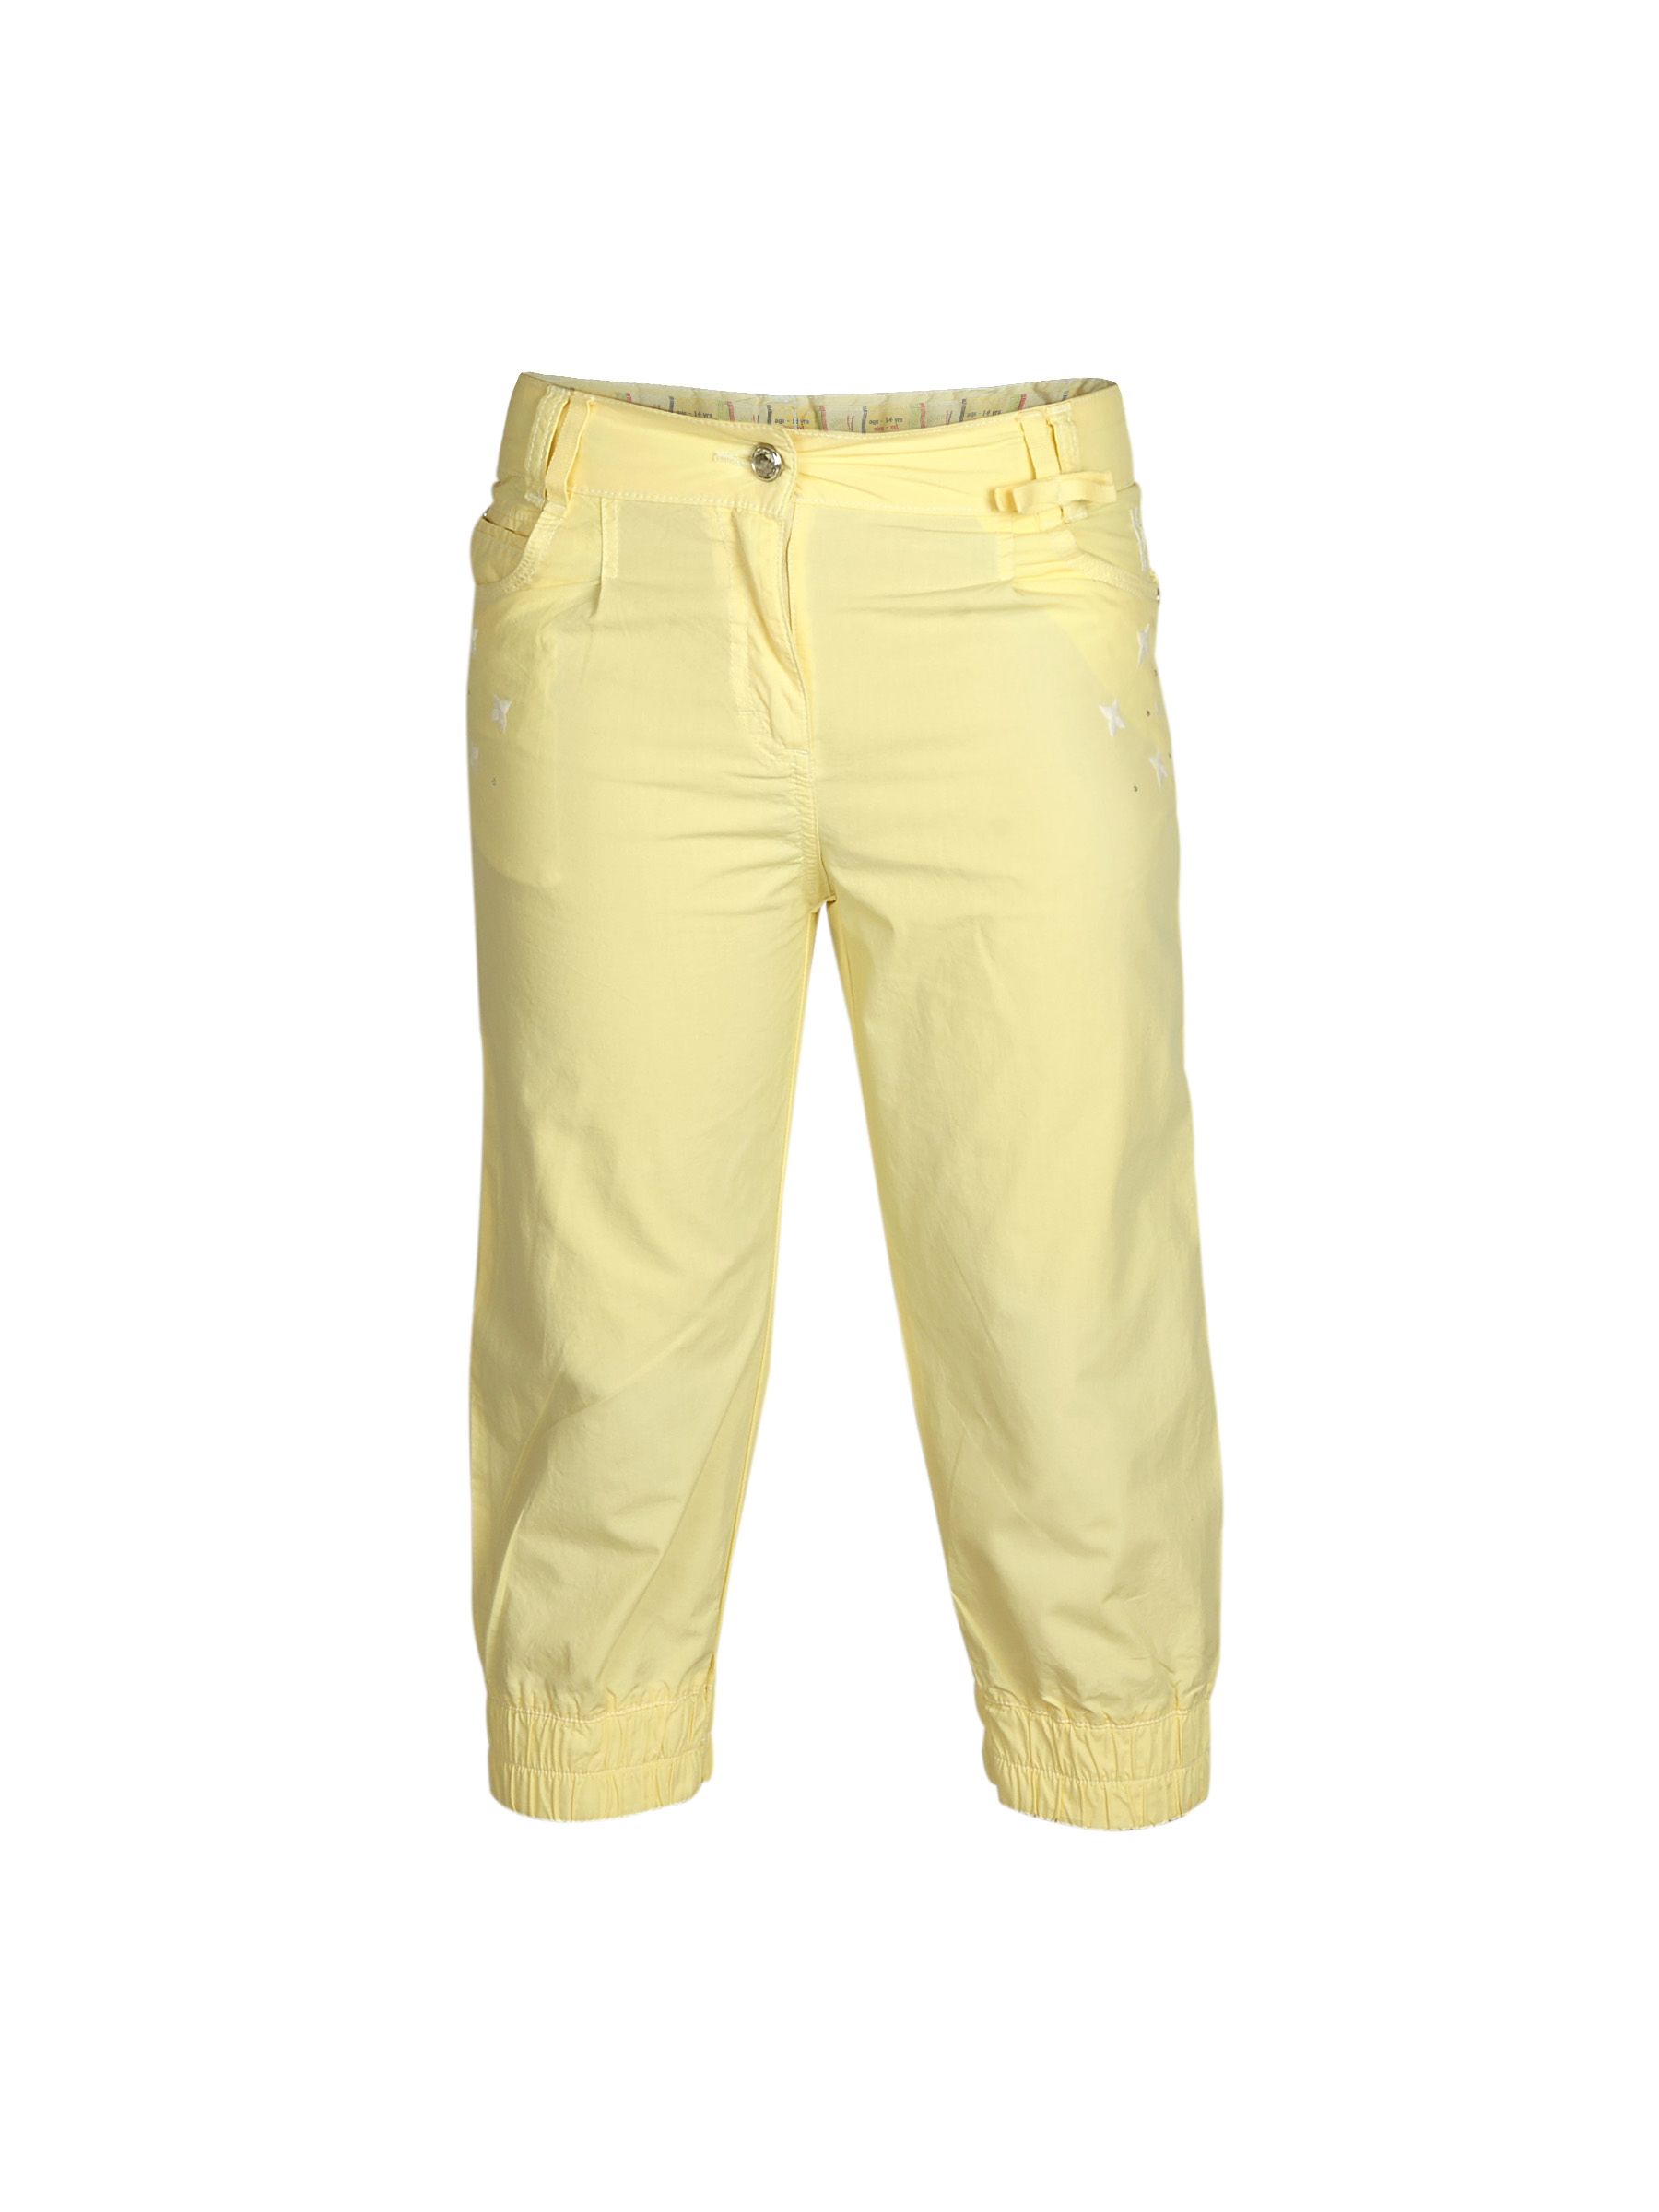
Allen Solly Kids Girls Poplin Yellow Capris
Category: Apparel / Bottomwear / Capris
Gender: Girls
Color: Yellow
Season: Summer 2012
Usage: Casual